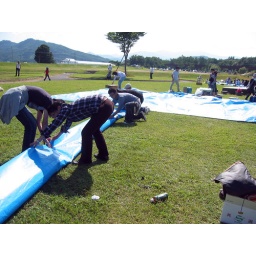
Hiro calls his boss in the brown pants &amp;quot;Cute Ass Boss.&amp;quot;